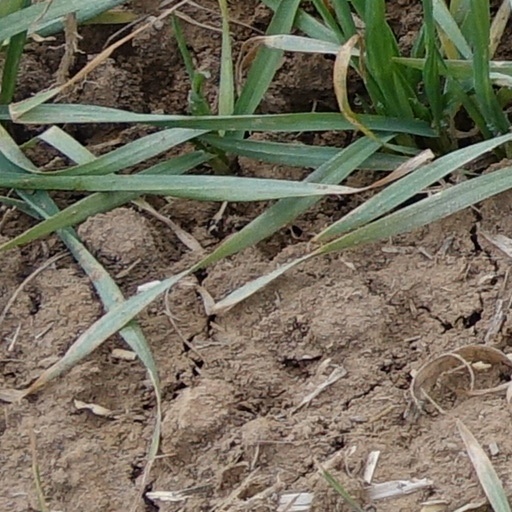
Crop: wheat